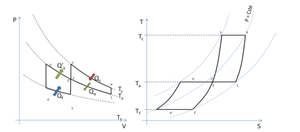
diagramme P-v de machine Vuilleumier
Le froid Stirling consiste à la production de froid en utilisant le cycle thermodynamique Stirling. Bien que les machines Stirling soient peu connues du grand public, les installations de réfrigération utilisant ce cycle thermodynamique sont nombreuses dans l’industrie, allant du domaine de la cryogénie à l’aérospatial en passant par la climatisation, de même que dans le secteur militaire où la performance spécifique est primordiale et où les surcoûts provenant d’exigence en matériaux et en processus de fabrication ne constituent pas un obstacle majeur.